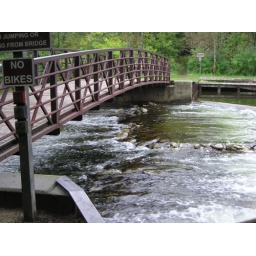
bridge over the huron river